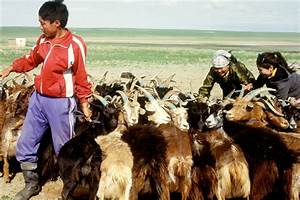
Label: sheep